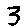
Label: 3